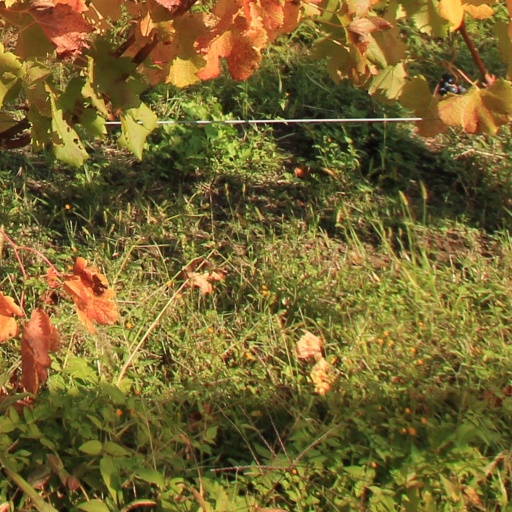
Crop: grape